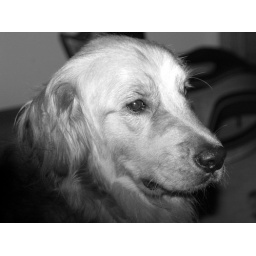
Ranger in black and white